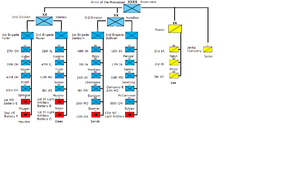
Les unités suivantes et les commandants ont combattu lors de la bataille d'Iuka de la guerre de Sécession. L'ordre de bataille est compilé à partir de l'organisation de l'armée, le retour des blessés et les rapports.